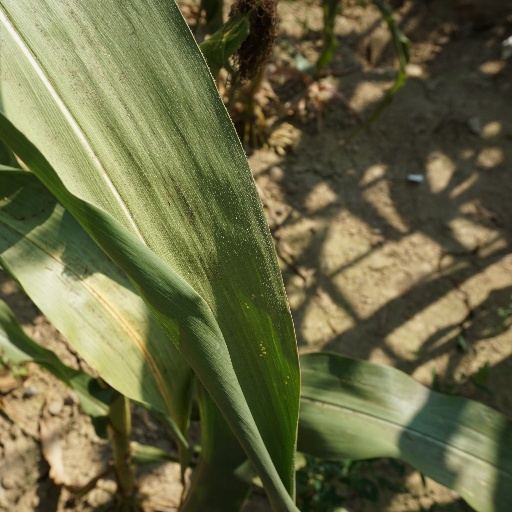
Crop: maize; corn